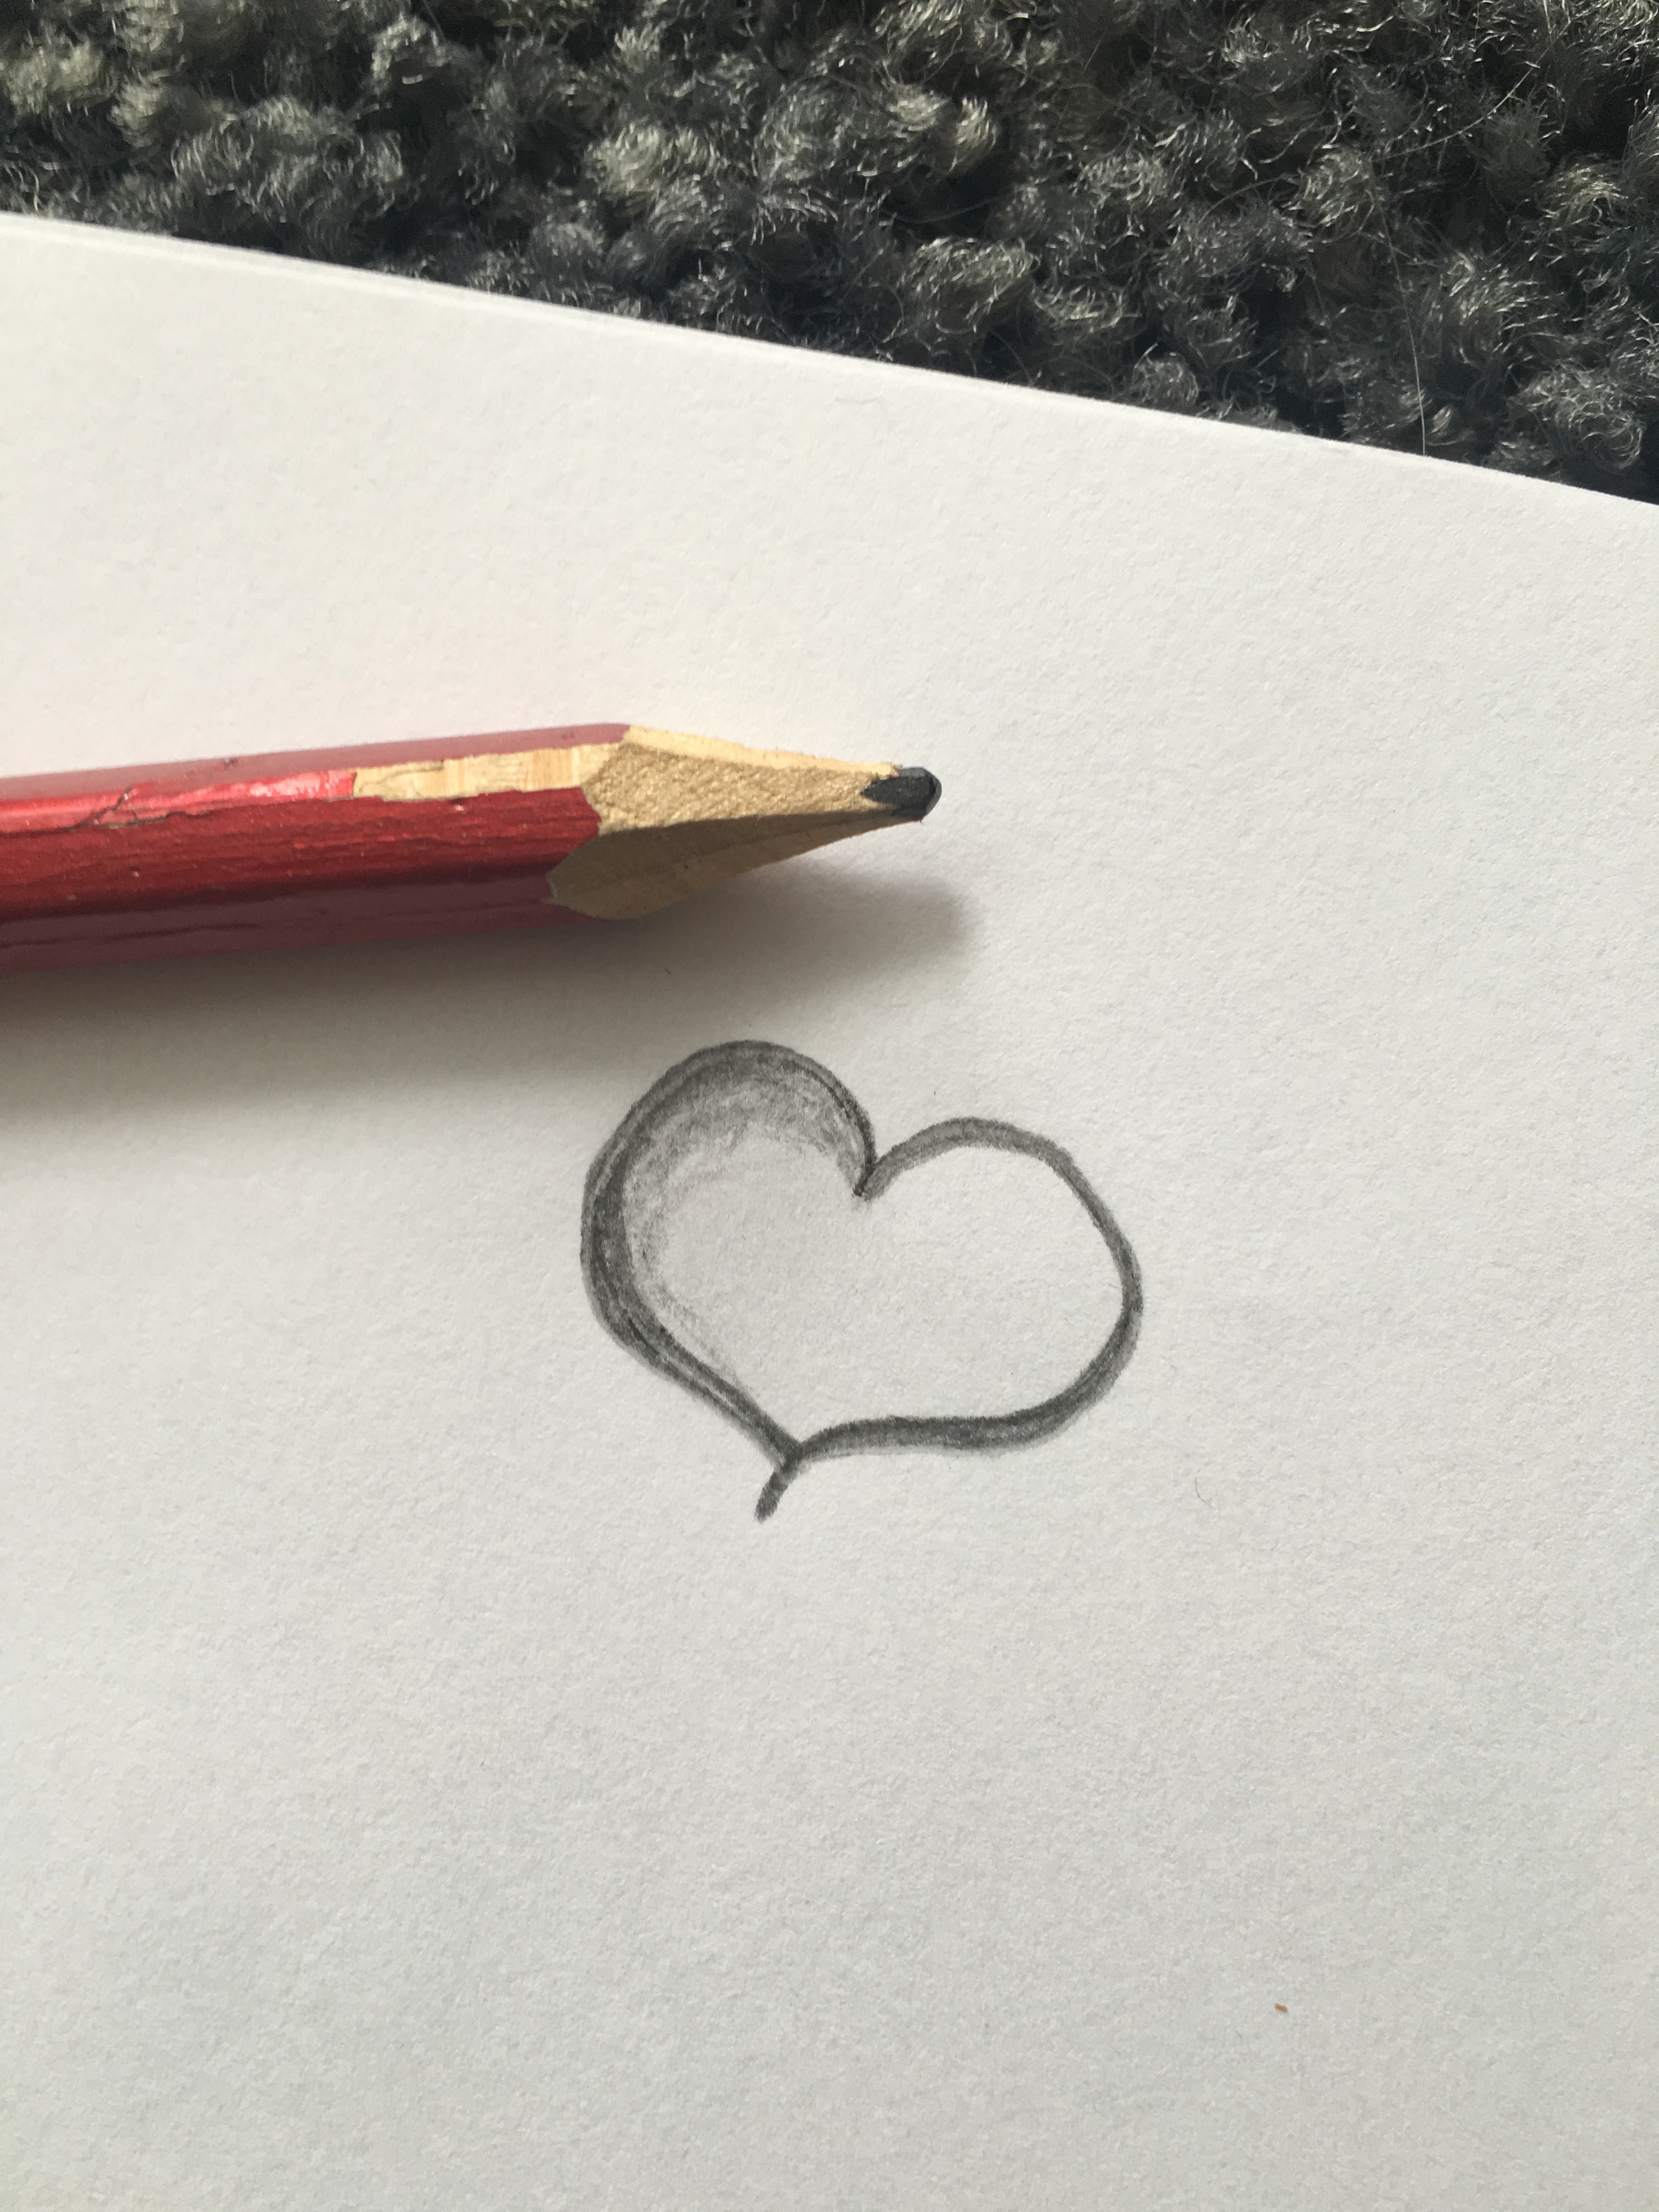
writing, hand, pencil, heart, drawing, calligraphy, to draw, serducho